Communist Party of Cuba

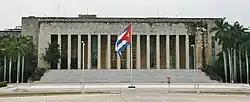
Party headquarters

The leading bodies of the party were the Politburo and the Secretariat until 1991, when the two bodies were merged into an expanded Politburo with over twenty members. However, the Secretariat was re-introduced in 2002. There is also a Central Committee which meets between party congresses. At the Fifth Congress, the size of the Central Committee was reduced to 150 members from the previous membership of 225. Fidel Castro was the party's First Secretary (or leader) since its inception while Raúl Castro was the Second Secretary. Upon Fidel Castro's 2008 resignation from the party and Cuban government, Raúl Castro became First Secretary.